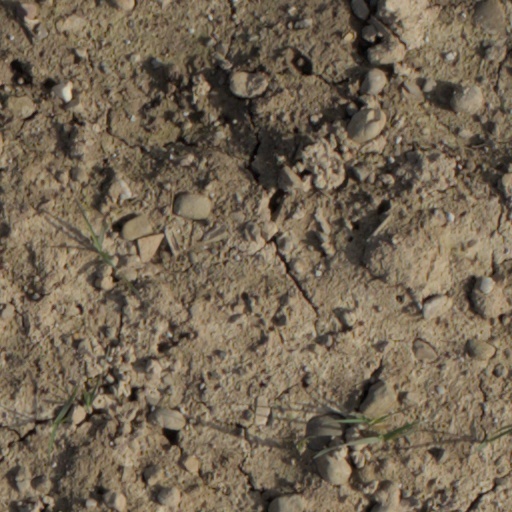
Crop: wheat